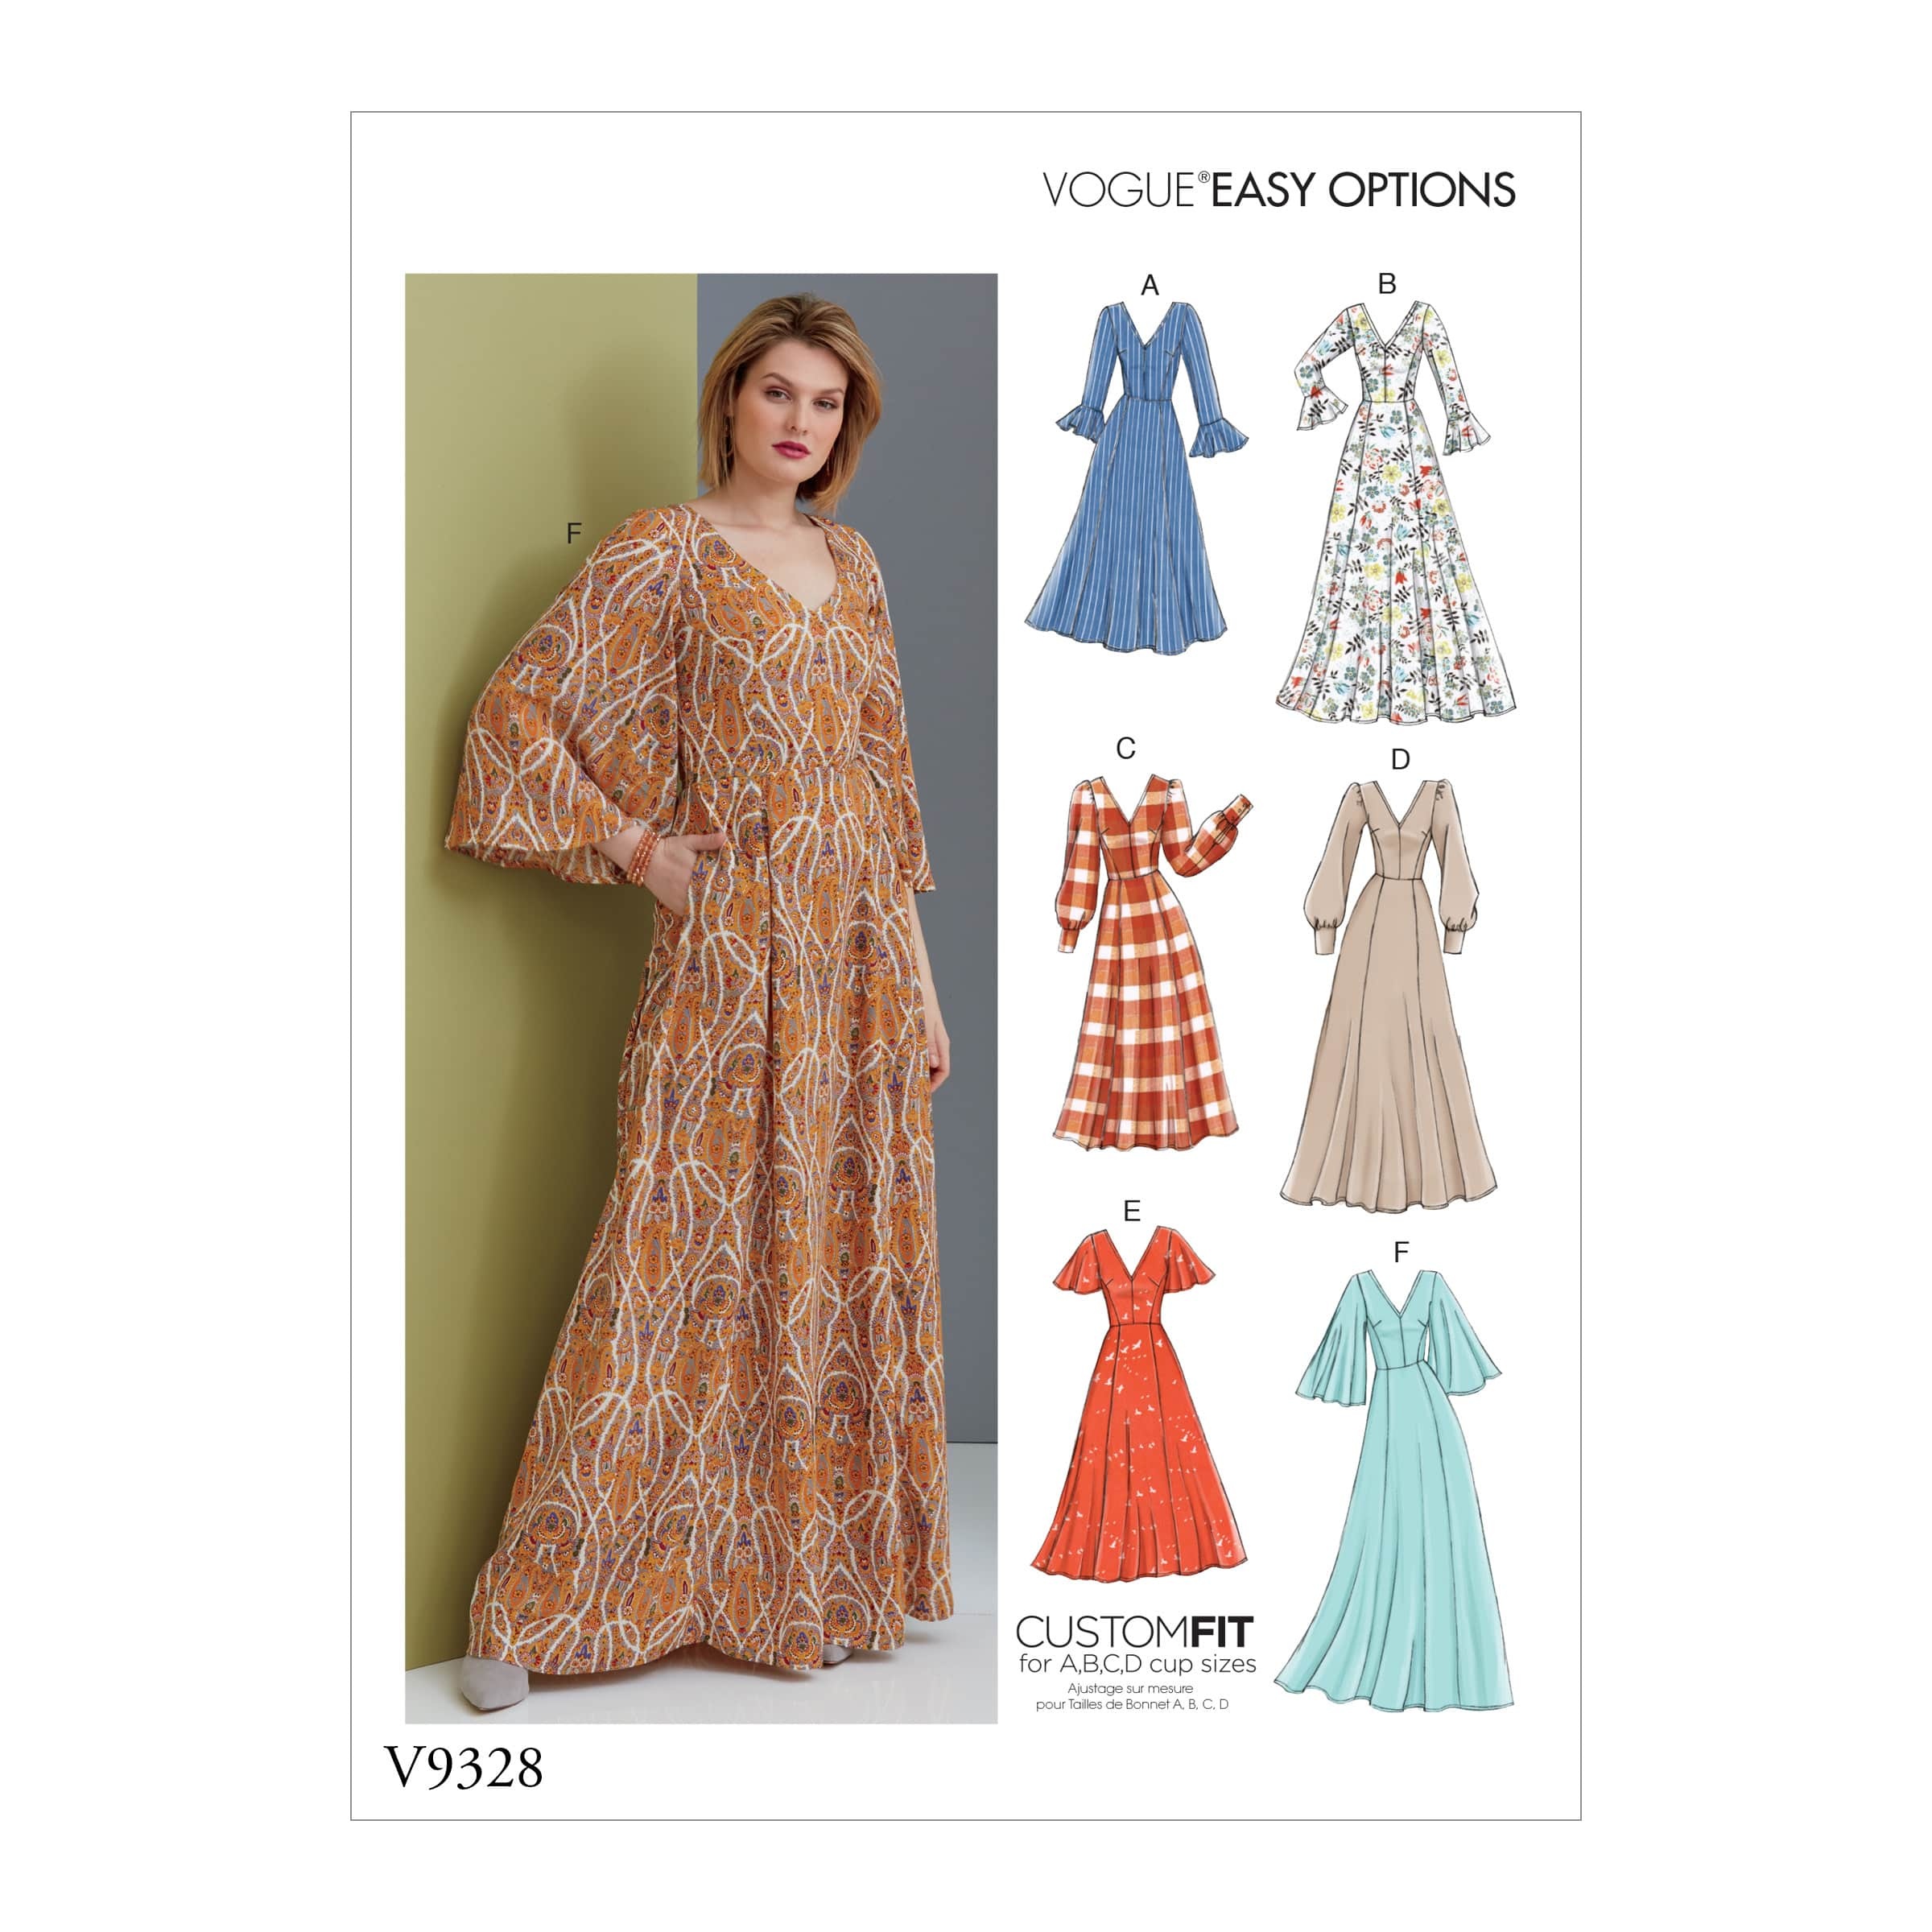
Vogue Dress Sewing Pattern V9328
Dresses (close-fitting through the bust) have sleeve and length variations, side pockets, and back zipper. Includes separate pieces for A, B, C and D cup sizes. FABRIC SUGGESTION: Crepe de Chine, Rayon Challis, Lightweight Broadcloth.
Brand: Vogue
Category: Arts & Entertainment > Hobbies & Creative Arts > Arts & Crafts > Crafting Patterns & Molds > Sewing Patterns > Clothing Sewing Patterns